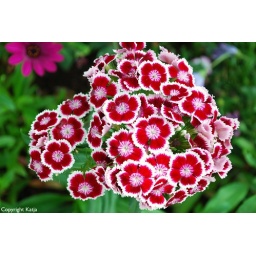
My favorite flower in the flower bed this year.